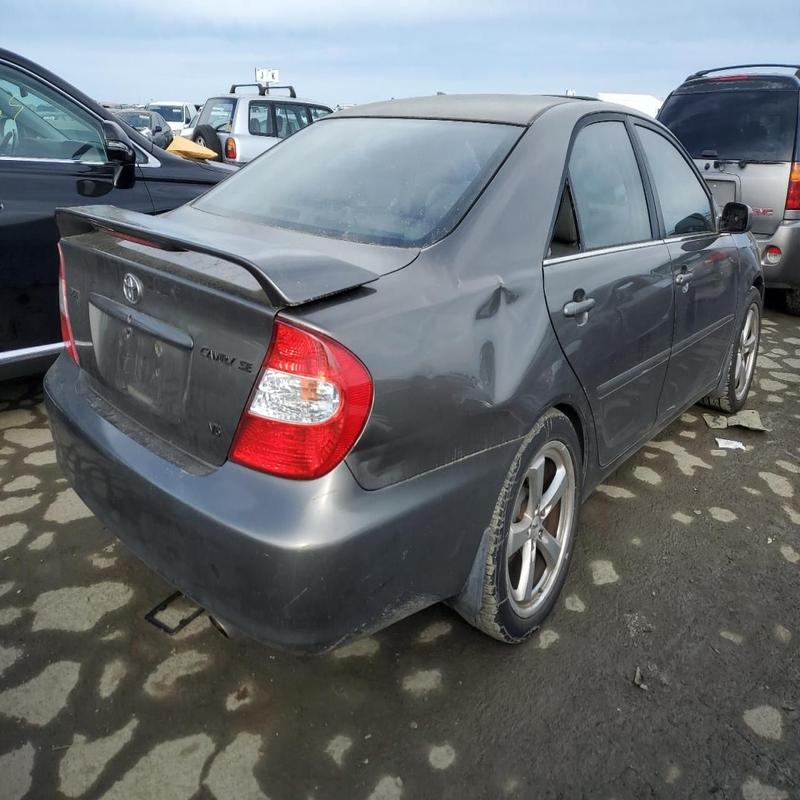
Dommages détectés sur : aile arrière droite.
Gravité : mineur